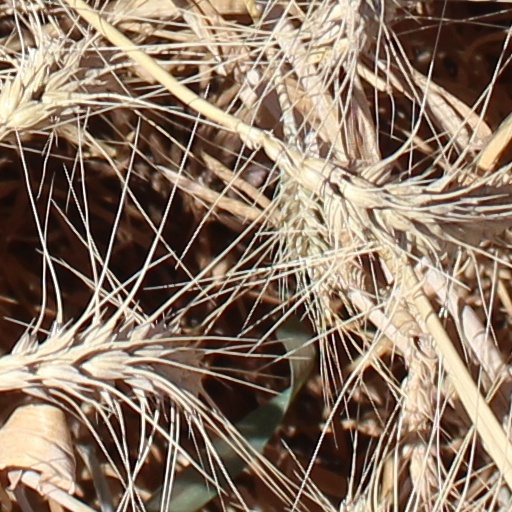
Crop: wheat